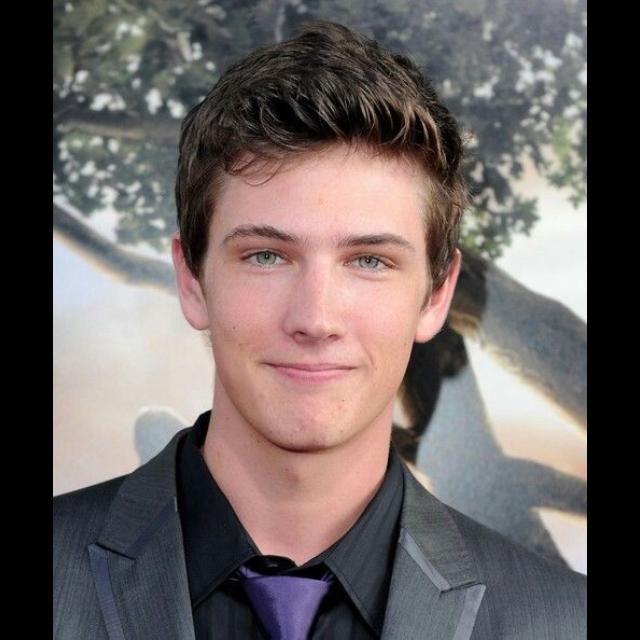
Portrait style: Real Portrait